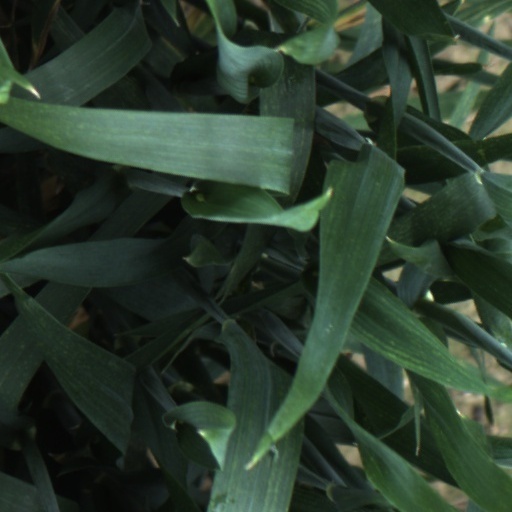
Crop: wheat